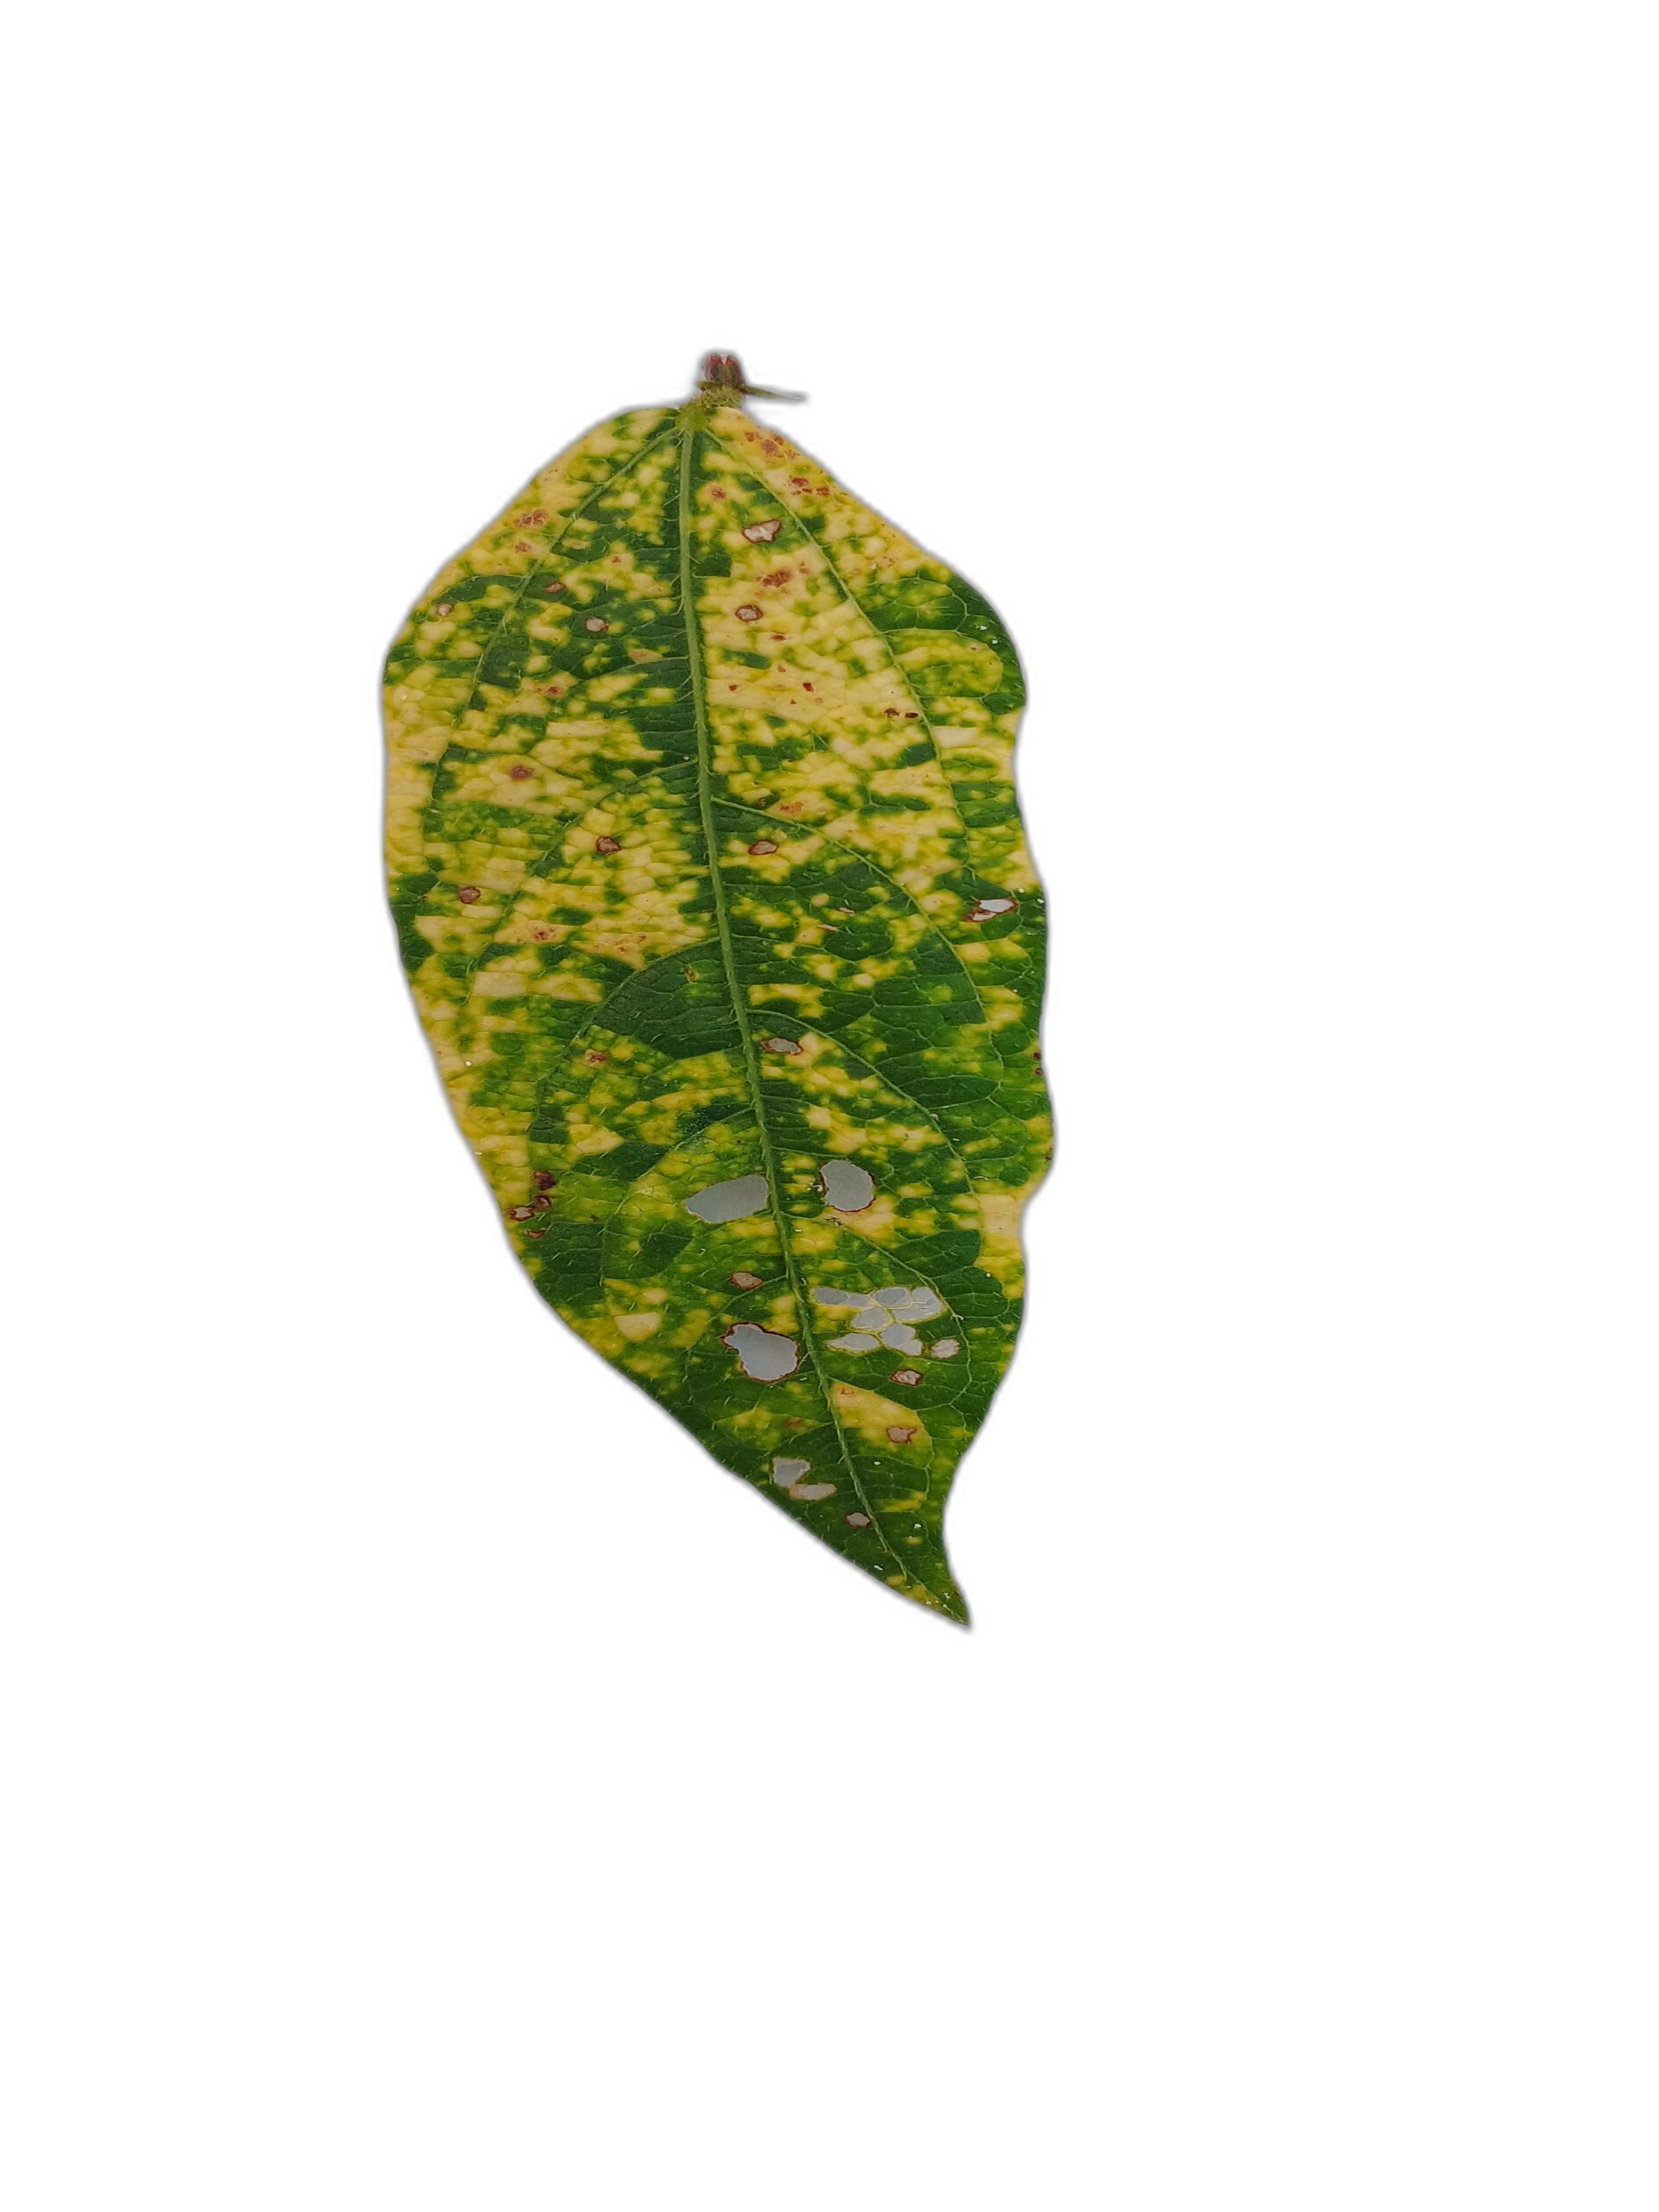
Label: Yellow Mosaic